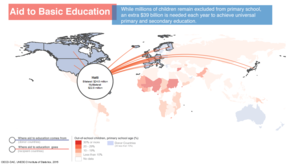
Haïti, en forme longue République d’Haïti, est un pays des Grandes Antilles occupant le tiers occidental de l’île d'Hispaniola, les deux tiers orientaux étant occupés par la République dominicaine. Sa capitale est Port-au-Prince et son point culminant est le pic la Selle.